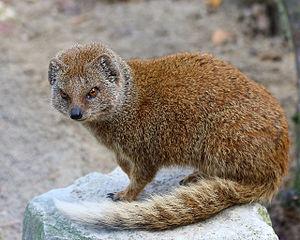
Mangouste fauve, Domaine des Fauves, les Abrets (France)
La mangouste jaune, ou mangouste fauve est la seule espèce du genre Cynictis.
Le rat siffleur de Brants, dont le nom vernaculaire provient de son cri d'alarme, est l'une des deux espèces de rongeurs de la famille des Muridés du genre Parotomys. Il est présent au Botswana, en Namibie et en Afrique du Sud où il occupe des habitats arides présentant un sol dur et sablonneux.